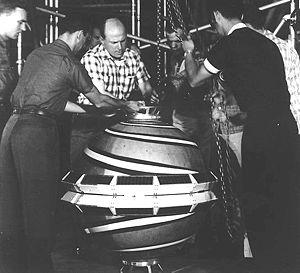
Transit a été le premier système de positionnement par satellites mis au point pour la marine des États-Unis par l'université Johns-Hopkins à partir de 1958 et mis en œuvre pour la première fois en 1964. Il fut mis en service civil en 1967. Le TRANSIT utilisait les satellites OSCAR et NOVA.